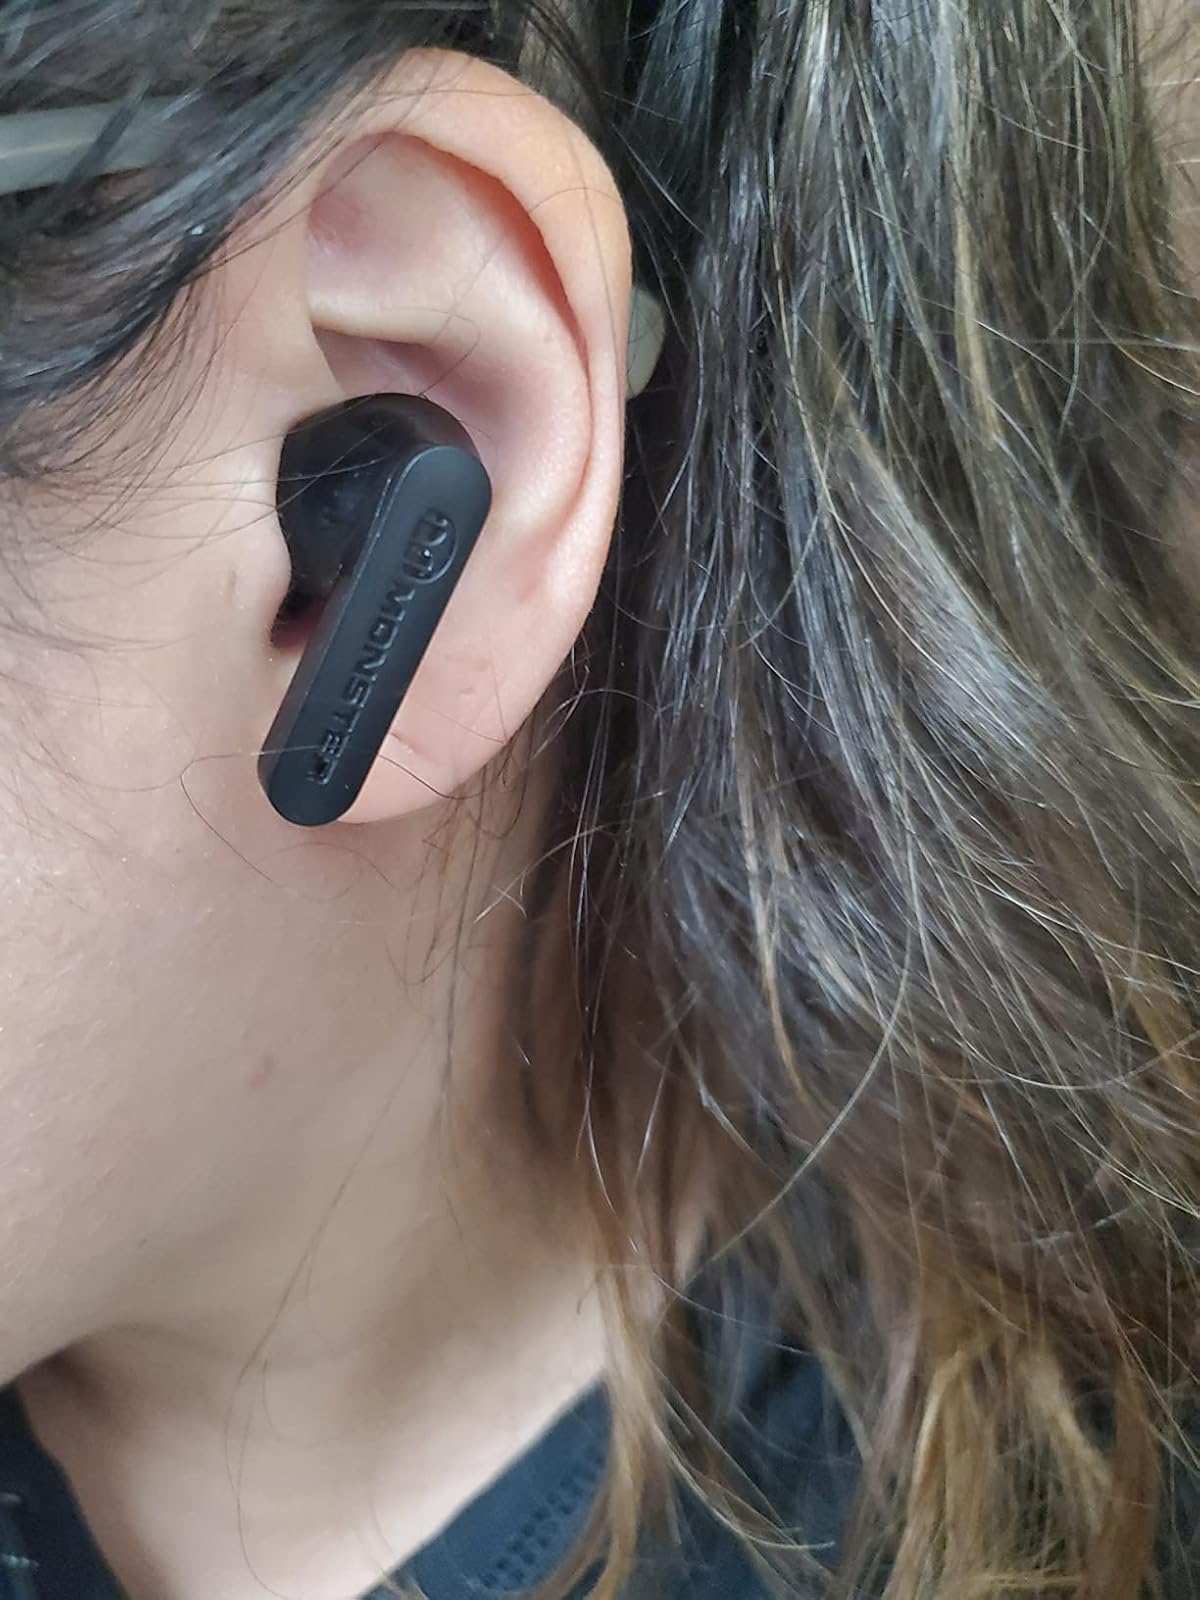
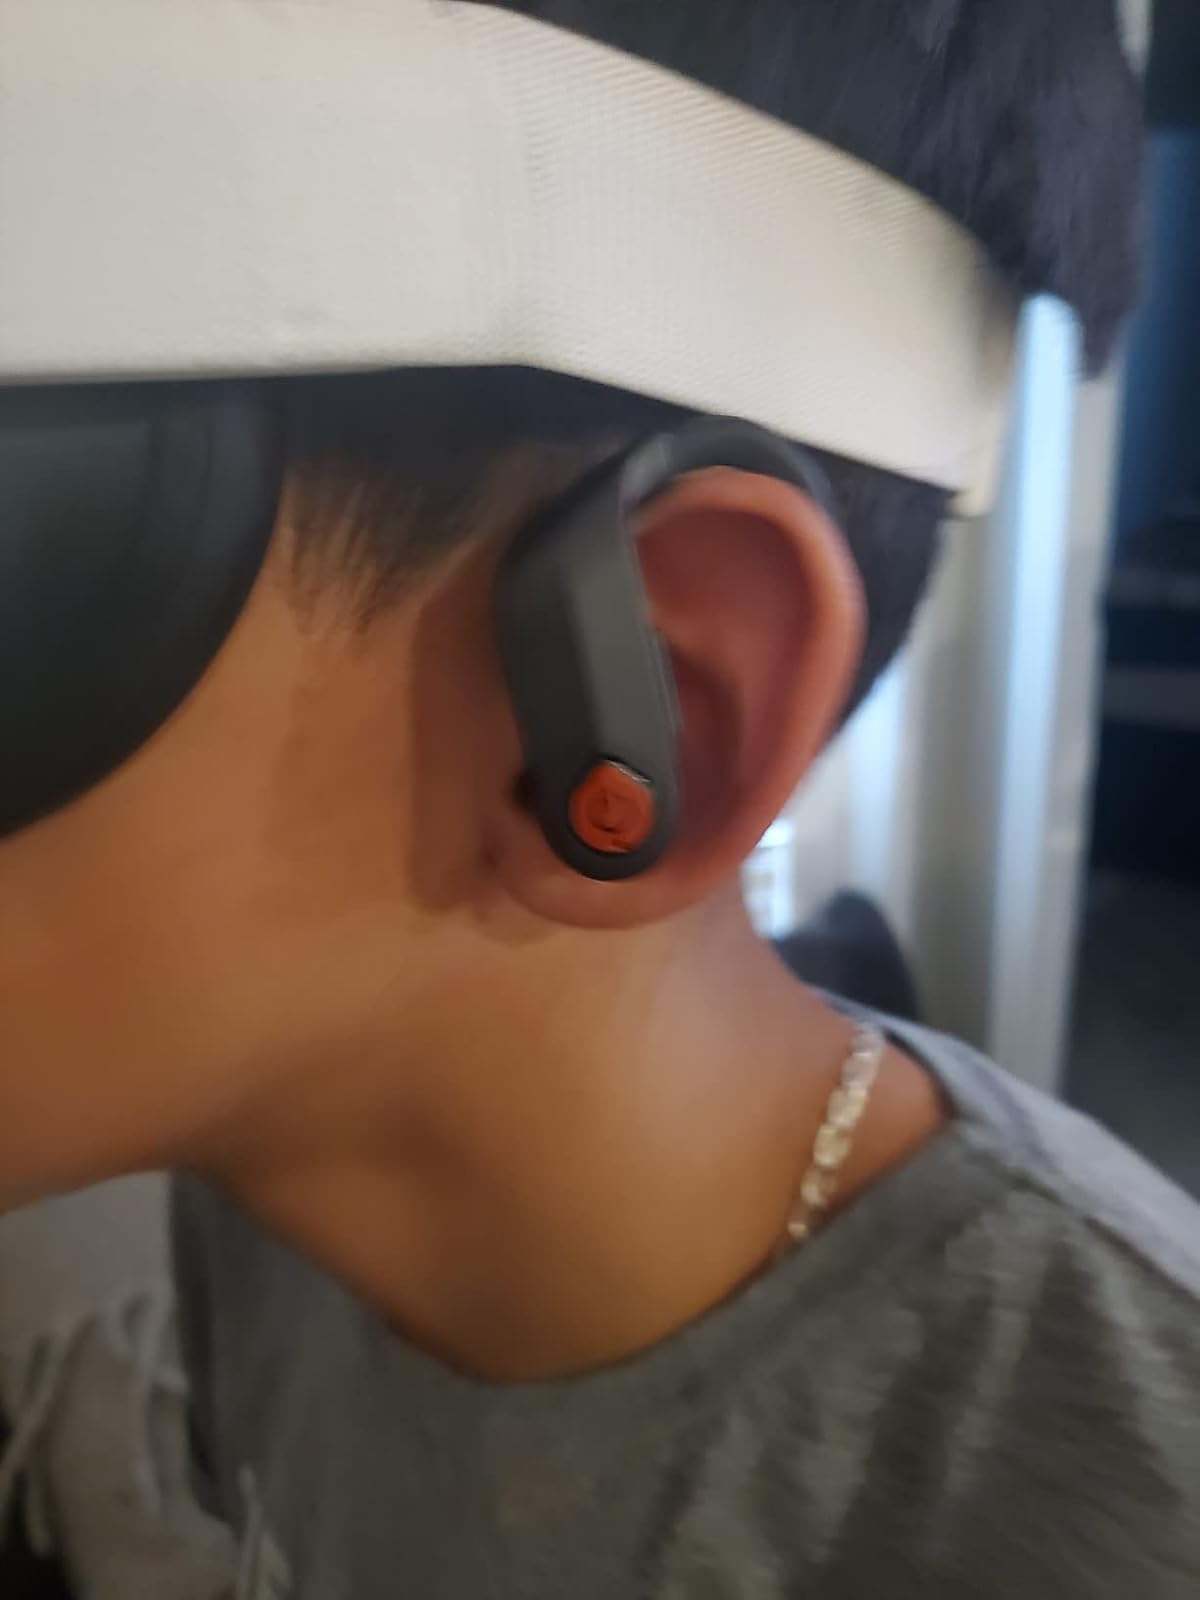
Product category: earbuds
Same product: no